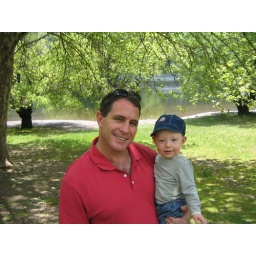
Having a stroll around a lake in a small mountain village called Bogong. November 2